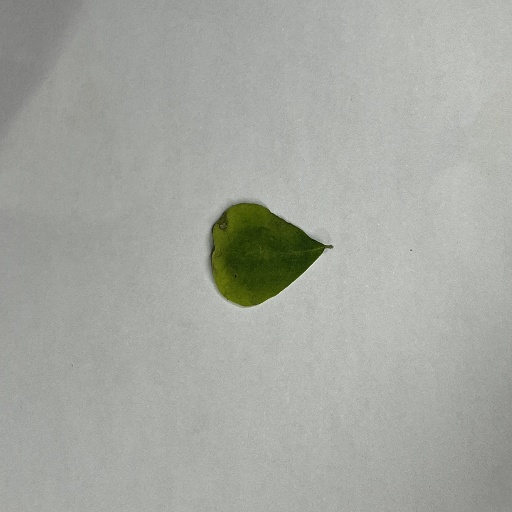
Species: Sojina
Leaf condition: Bacterial Spot